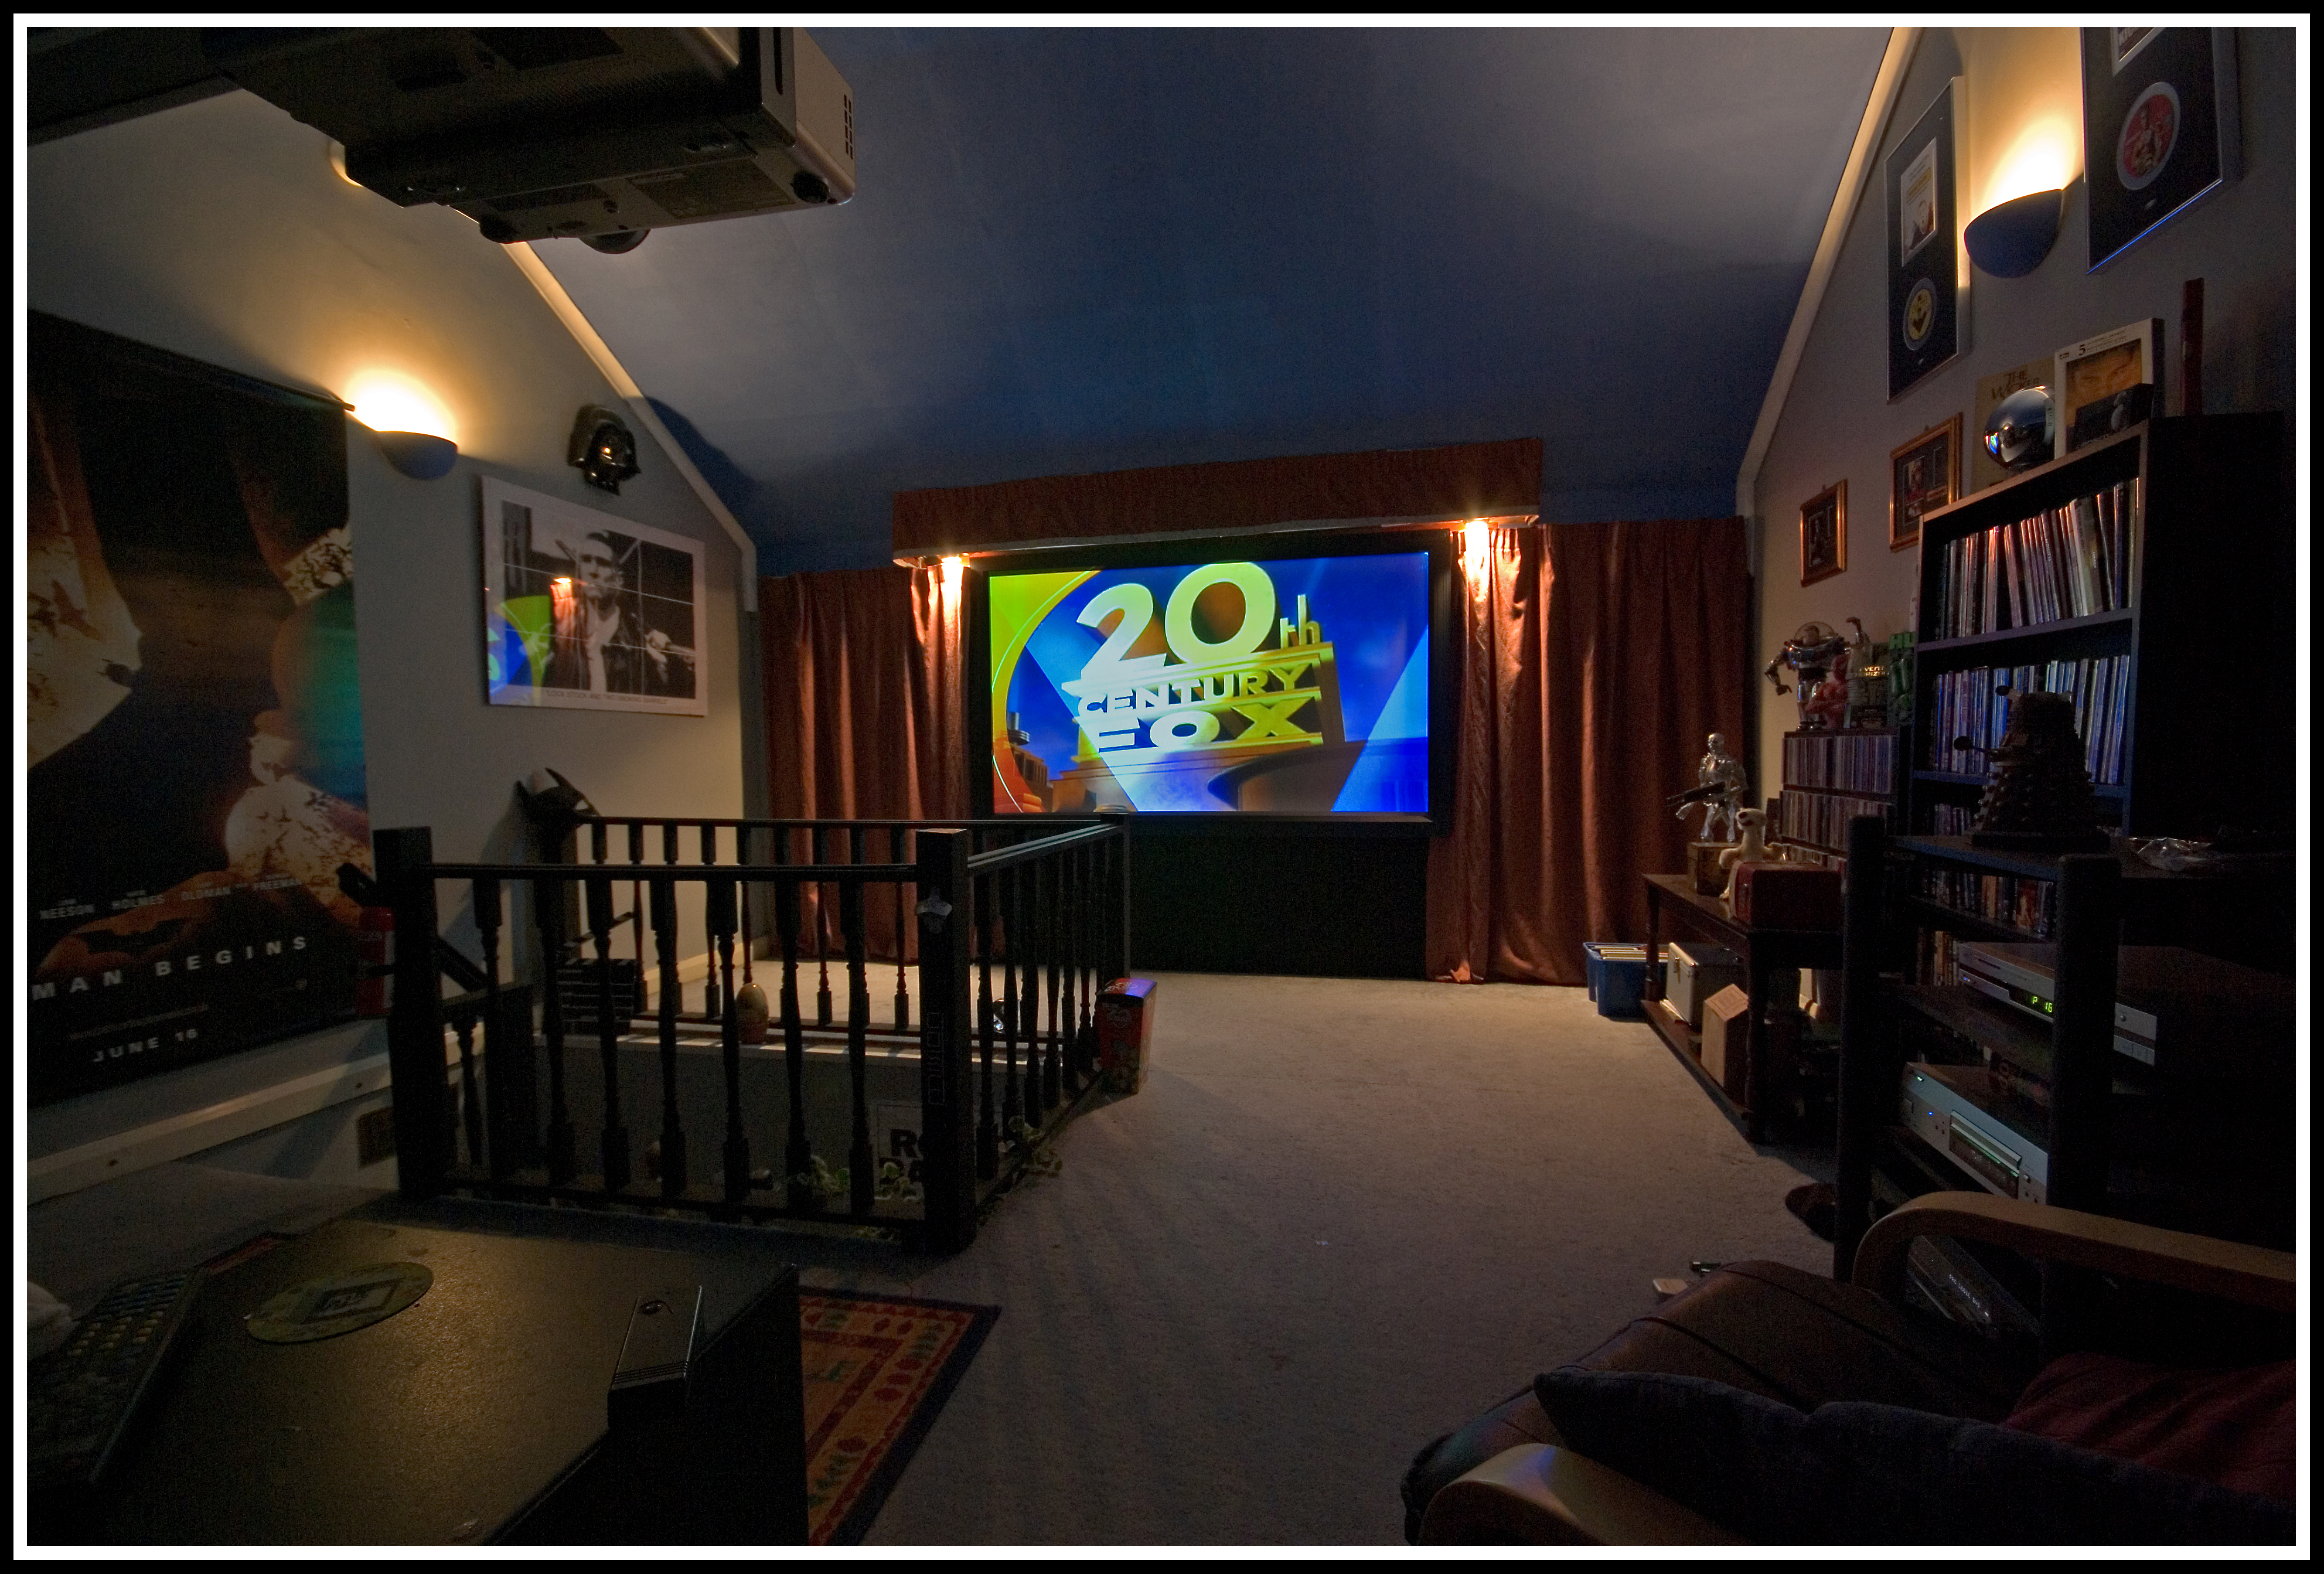
fox, room, logo, cinema, screenshot, convertion, av, lof